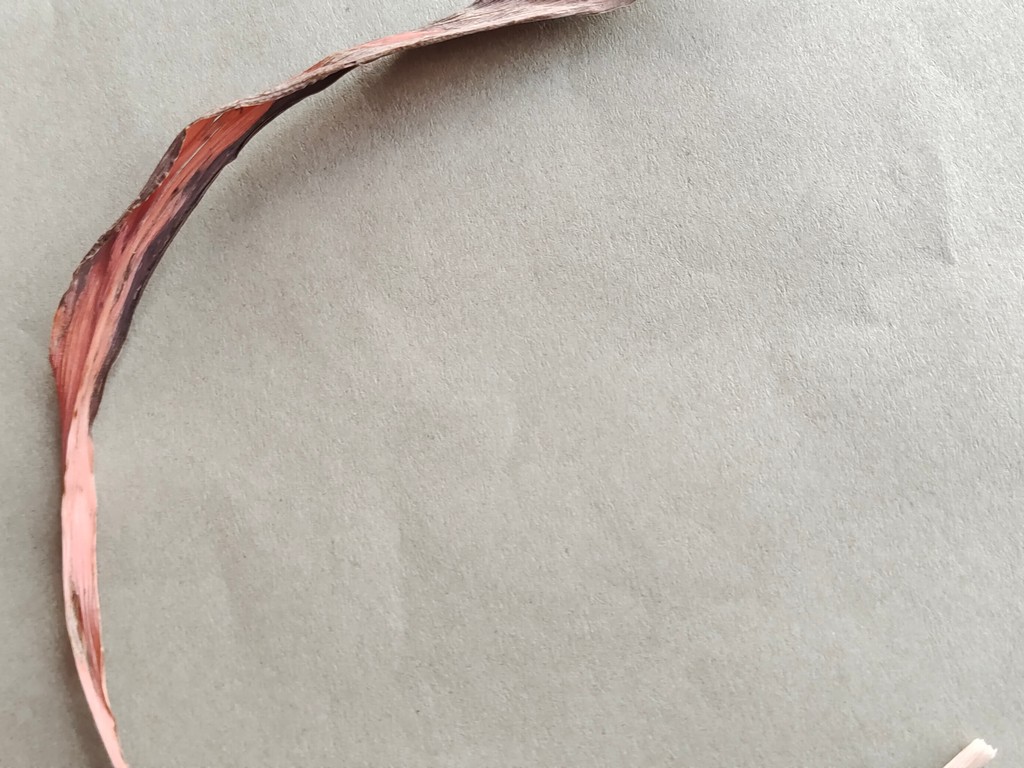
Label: Dried